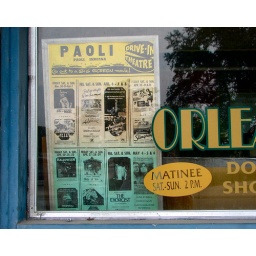
Poster in the window of the old theatre building that's being restored here in town. It appears to be from 1978.